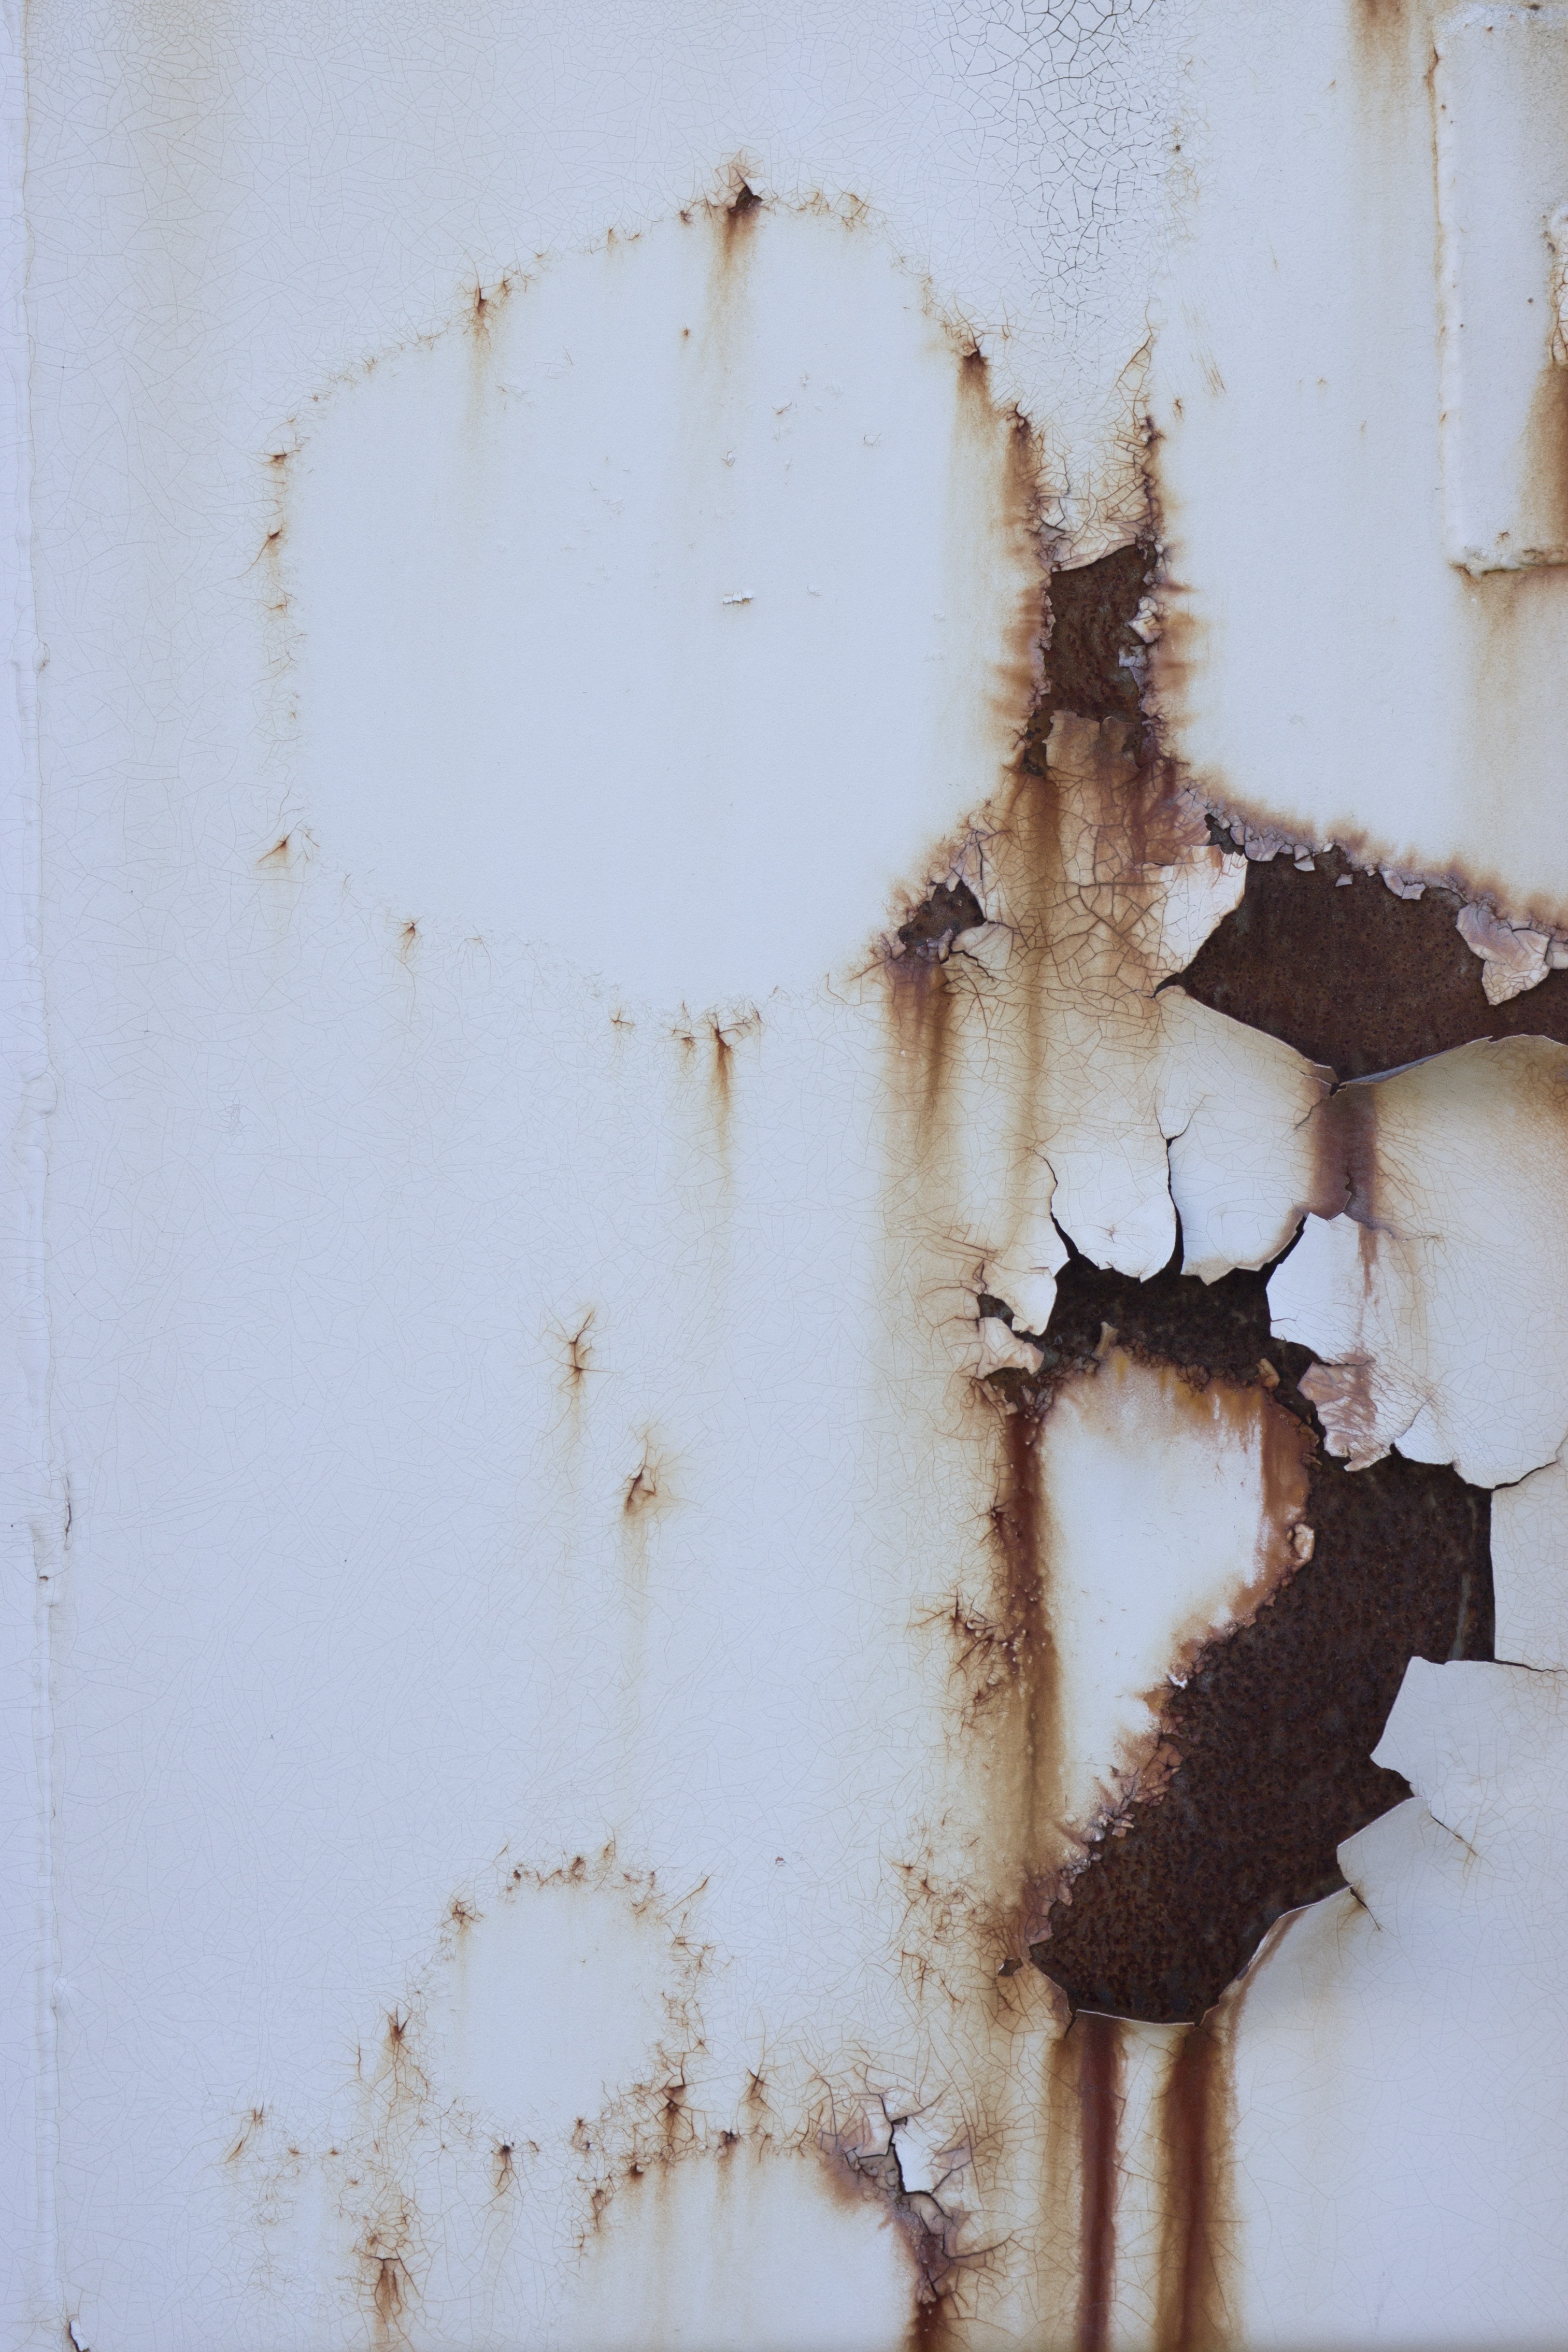
wood, white, car, vintage, wall, color, paint, material, art, background, sketch, drawing, rusty, chip, modern art, watercolor paint, salvage yard